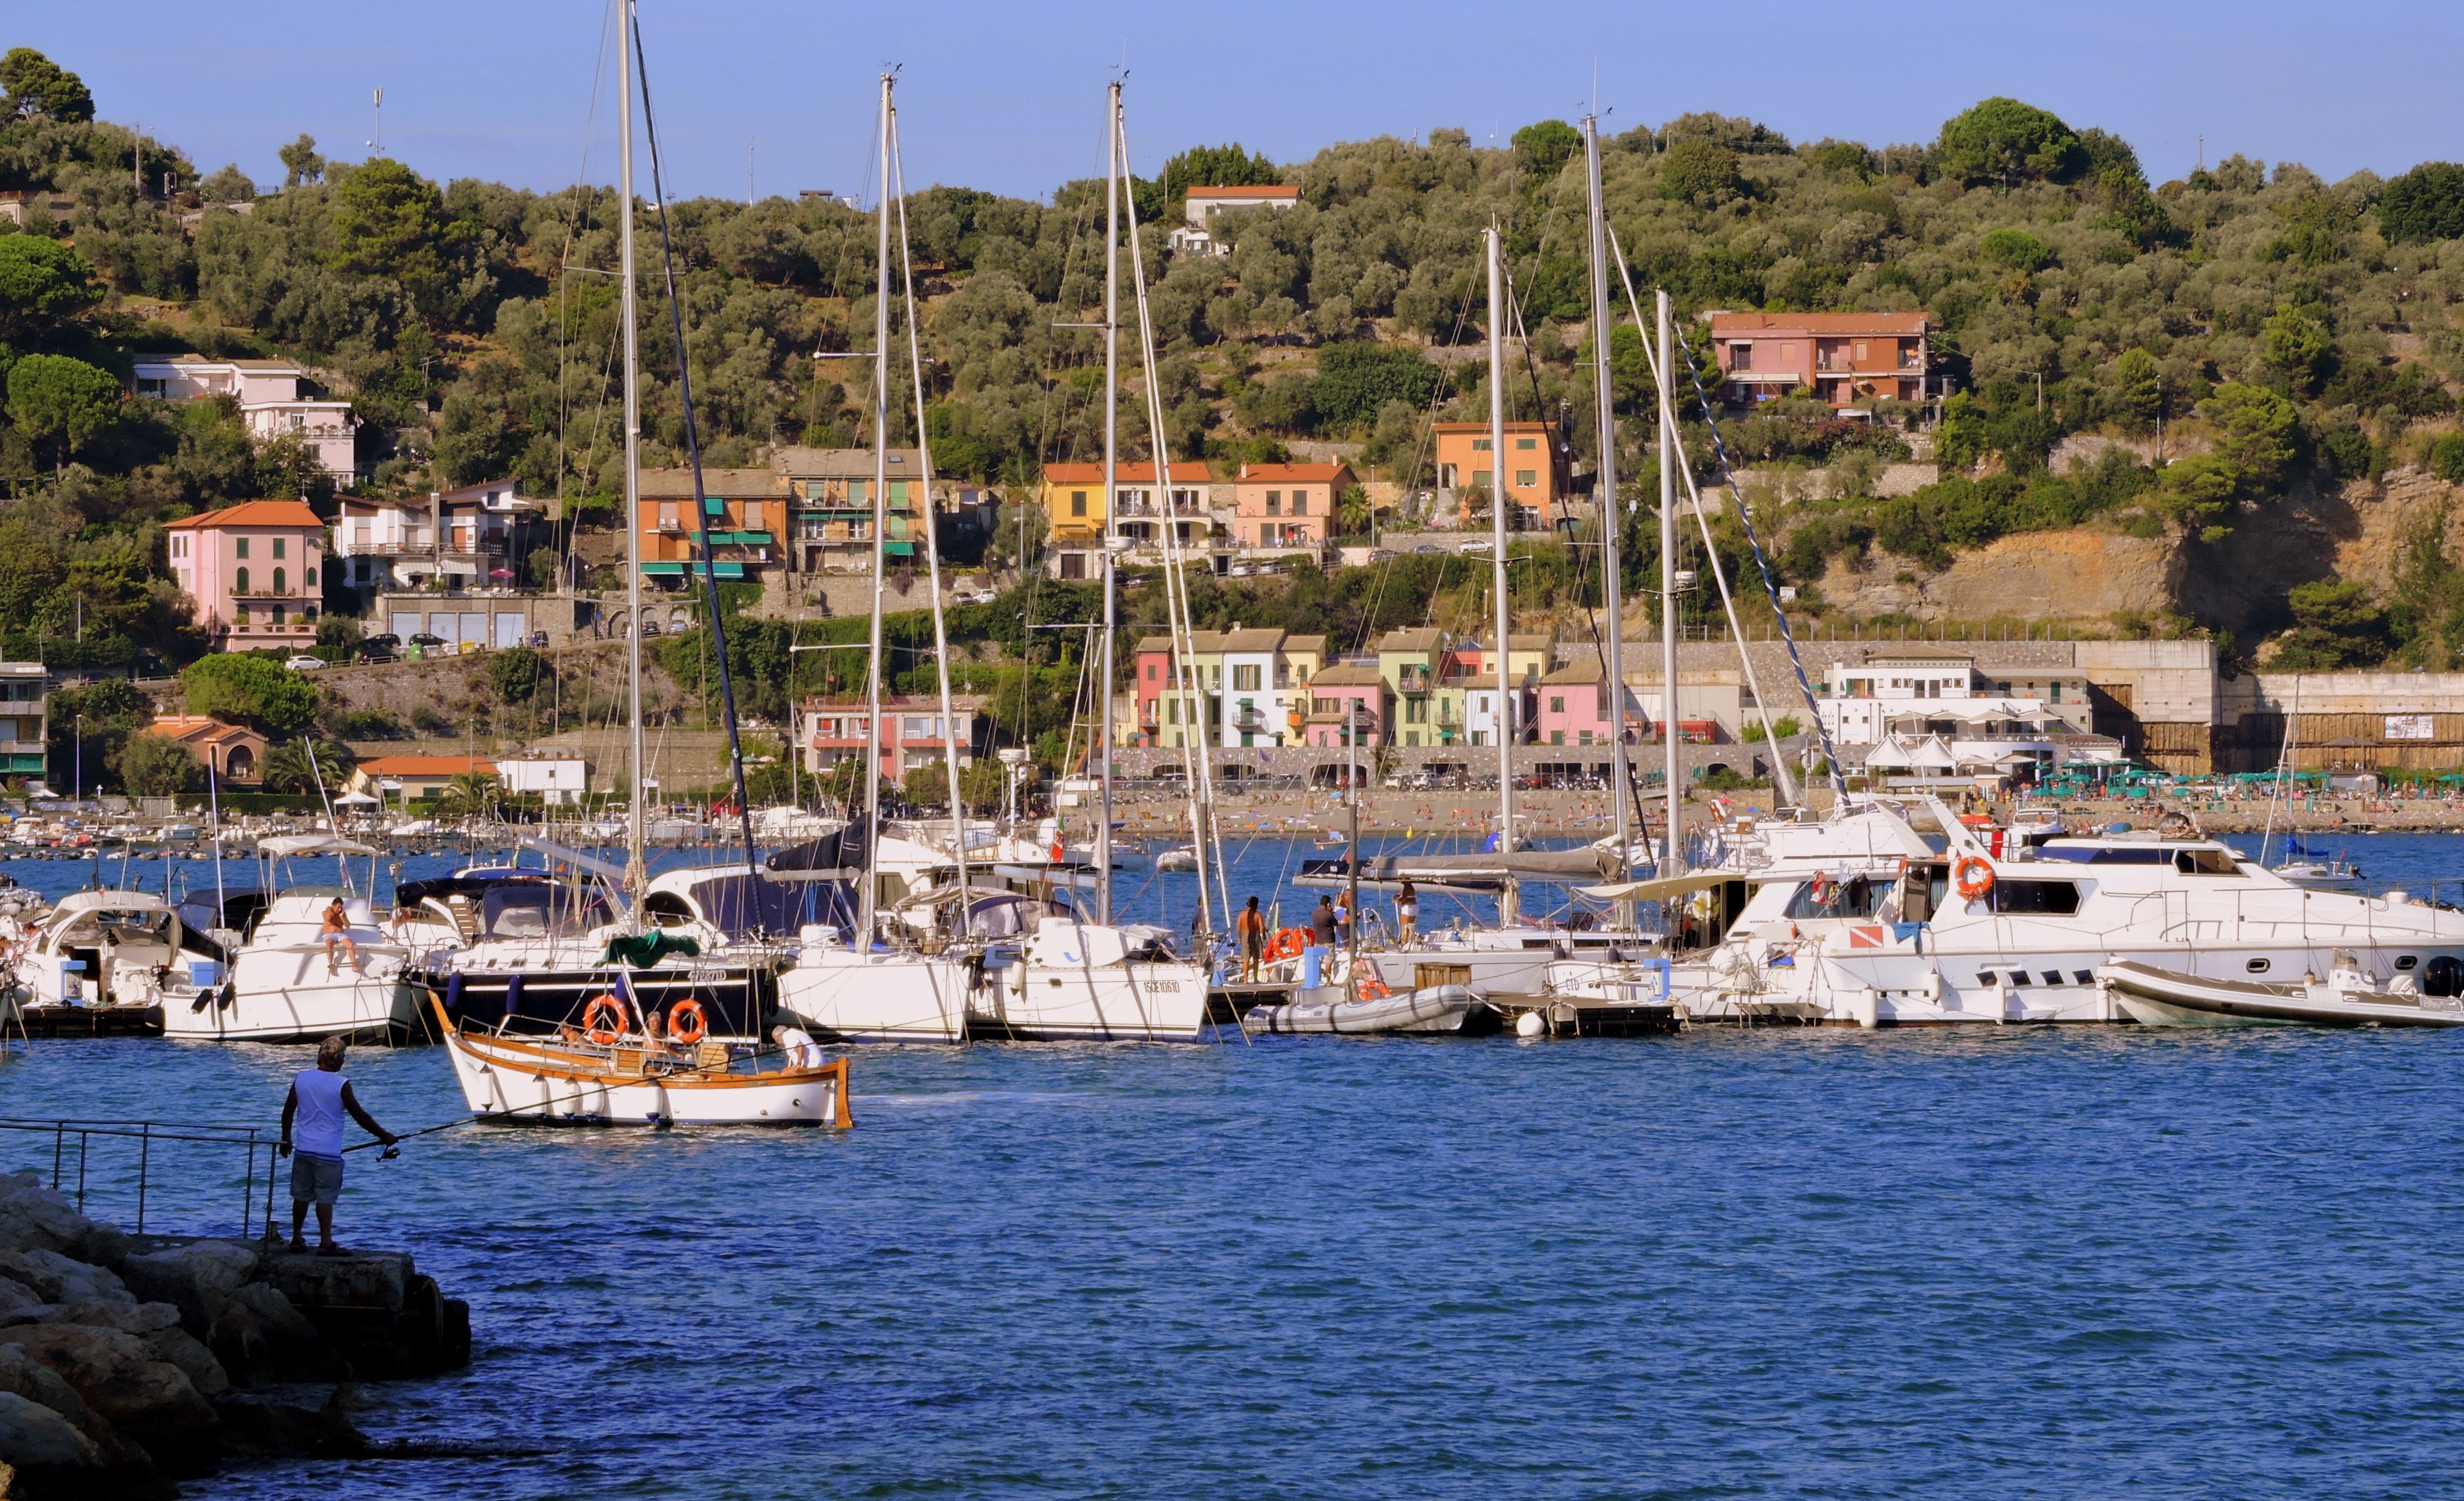
sea, coast, water, mountain, dock, boat, house, town, vehicle, bay, italy, harbor, marina, port, vela, infrastructure, sailing boat, porto, liguria, porto venere